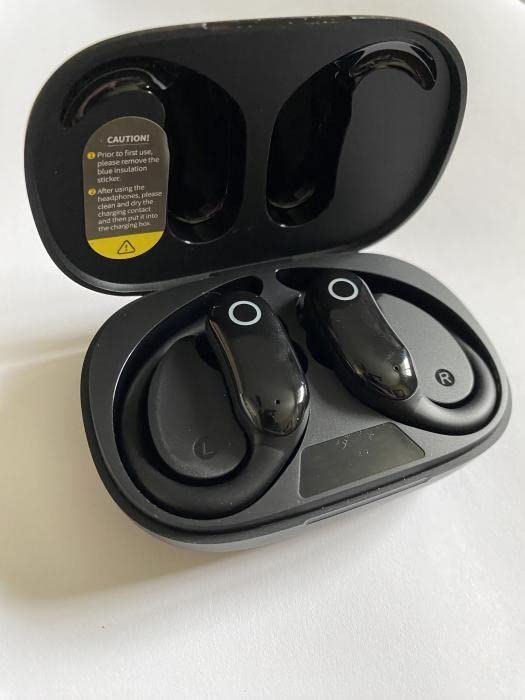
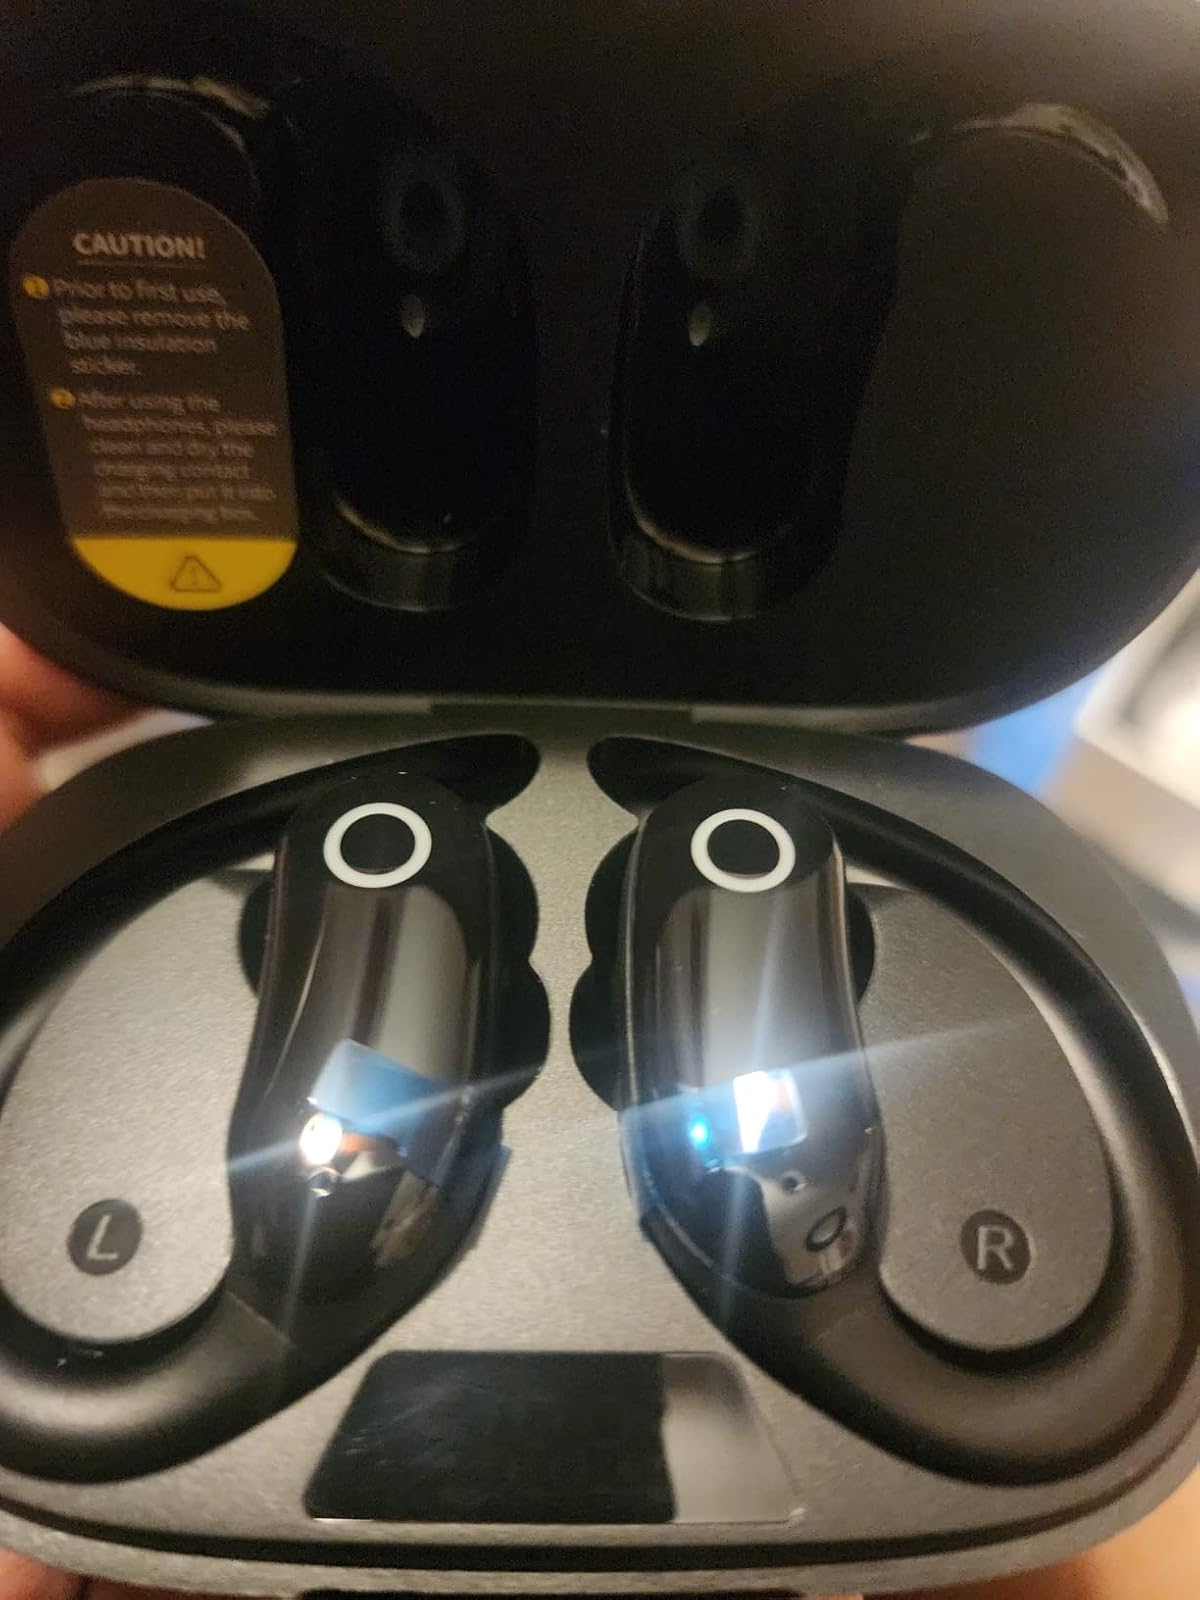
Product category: earbuds
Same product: yes